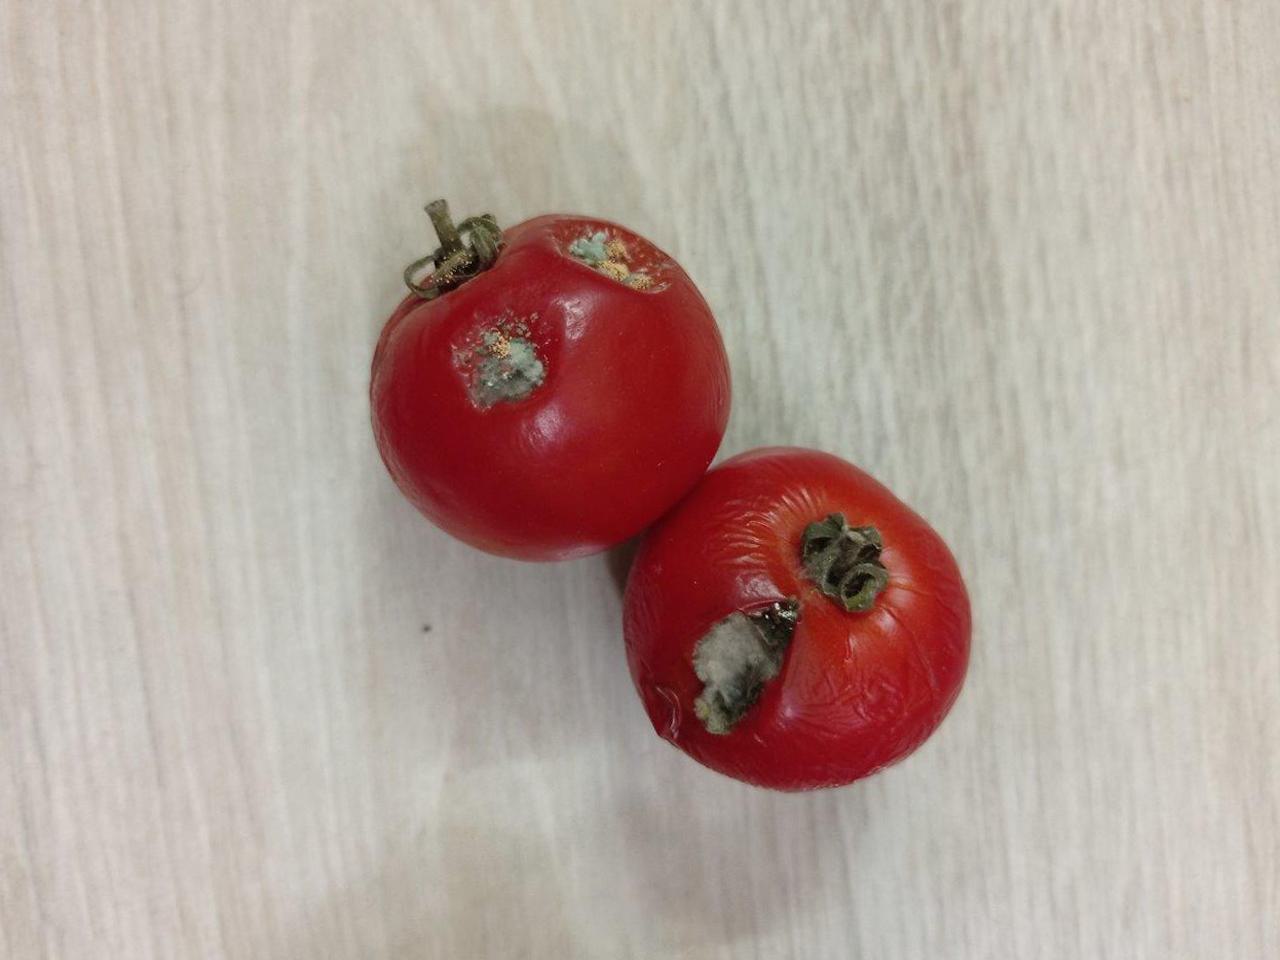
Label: Rotten